Lüleburgaz

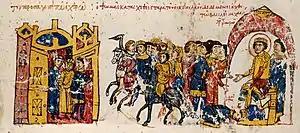
The surrender and humiliation of Thomas the Slav in the Skylitzes manuscript.

The city used to be the capital of the Roman province of Europa, established by the Roman Emperor Diocletian in 294.